Hundred of Elmbridge

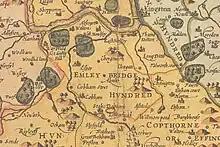
Elmbridge is in the north of the hundreds of Surrey

The Hundred of Elmbridge or Elmbridge/Emley Hundred was a geographic subdivision (called a "hundred") in the north of the county of Surrey, England. The majority of its area forms the modern Borough of Elmbridge, with the remainder forming part of the Royal Borough of Kingston upon Thames in Greater London.